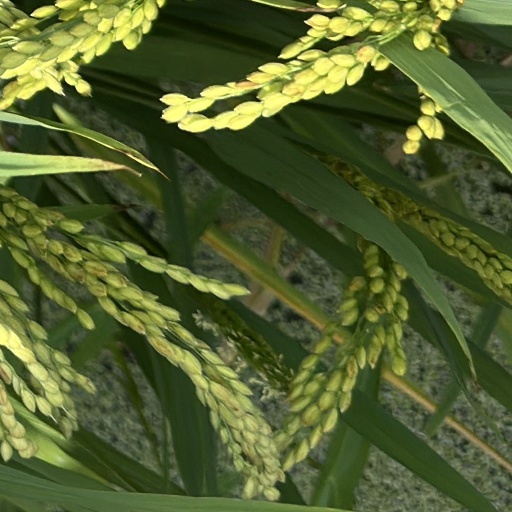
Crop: rice